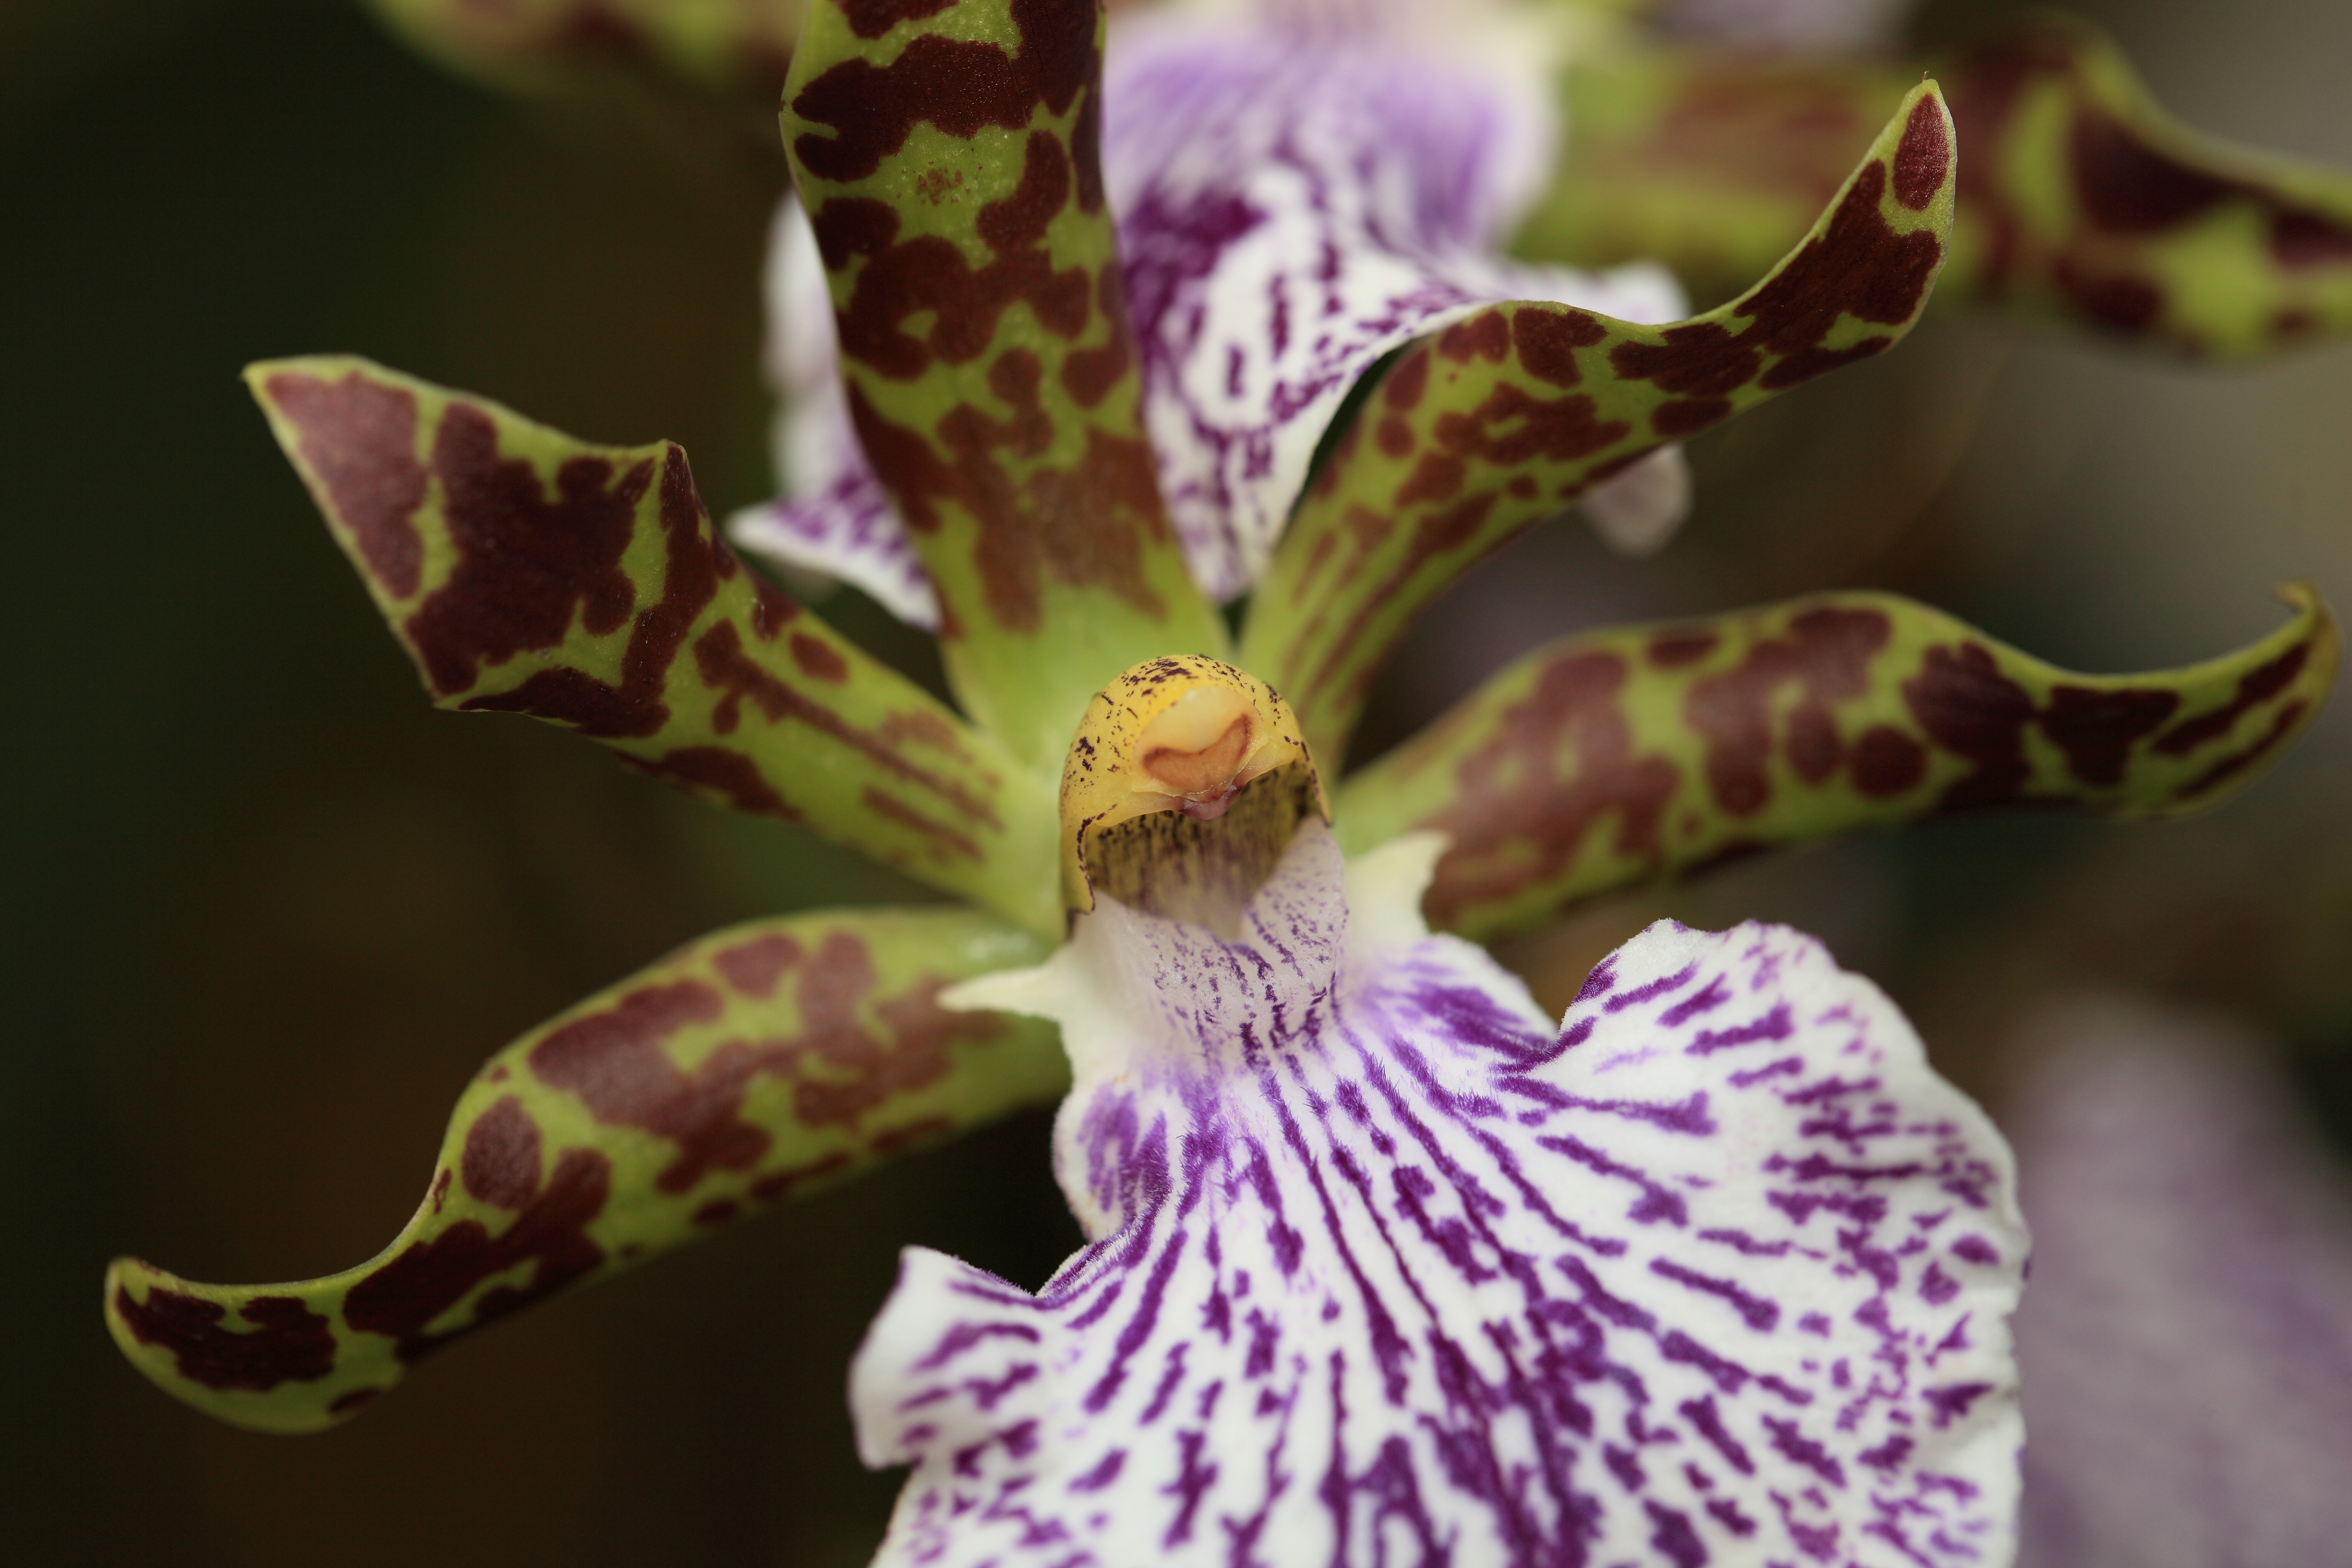
plant, flower, petal, high, botany, flora, orchid, iris, eye, 5d, hires, markii, hi, res, resolution, macro photography, flowering plant, cattleya, plant stem, land plant, moth orchid, christmas orchid, cattleya labiata